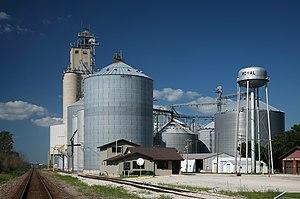
Royal est un village du comté de Champaign dans l'Illinois, aux États-Unis. Il est incorporé le 14 octobre 1953.